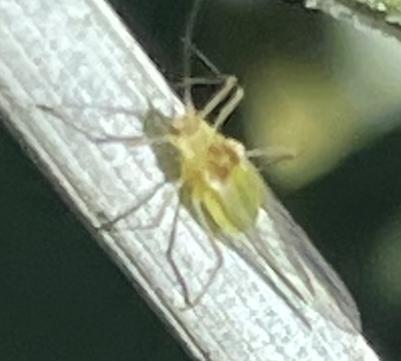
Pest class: rose_grain_aphid